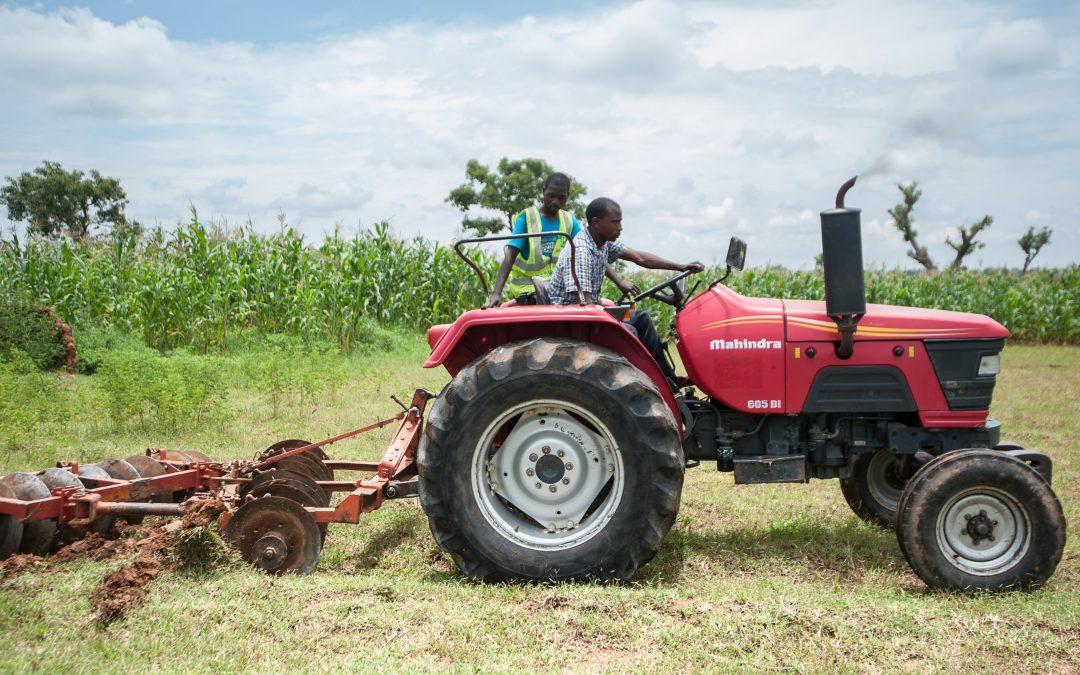
Tekta ya kisasa lenye rangi nyeupe iliyong'aa,
ikiwa imetengenezwa mahususi kwa kazi nzito za kilimo.
Muundo wake wa kudumu na injini inaonyesha uwezo wa kuchapa kazi hata kwenye ardhi ngumu.
Dereva ameketi vizuri kwenye kiti cha tekta akisimamia zoezi la kulima kwa uangalifu.
Ishara ya ushirika wa vijana katika kilimo cha kisasa.